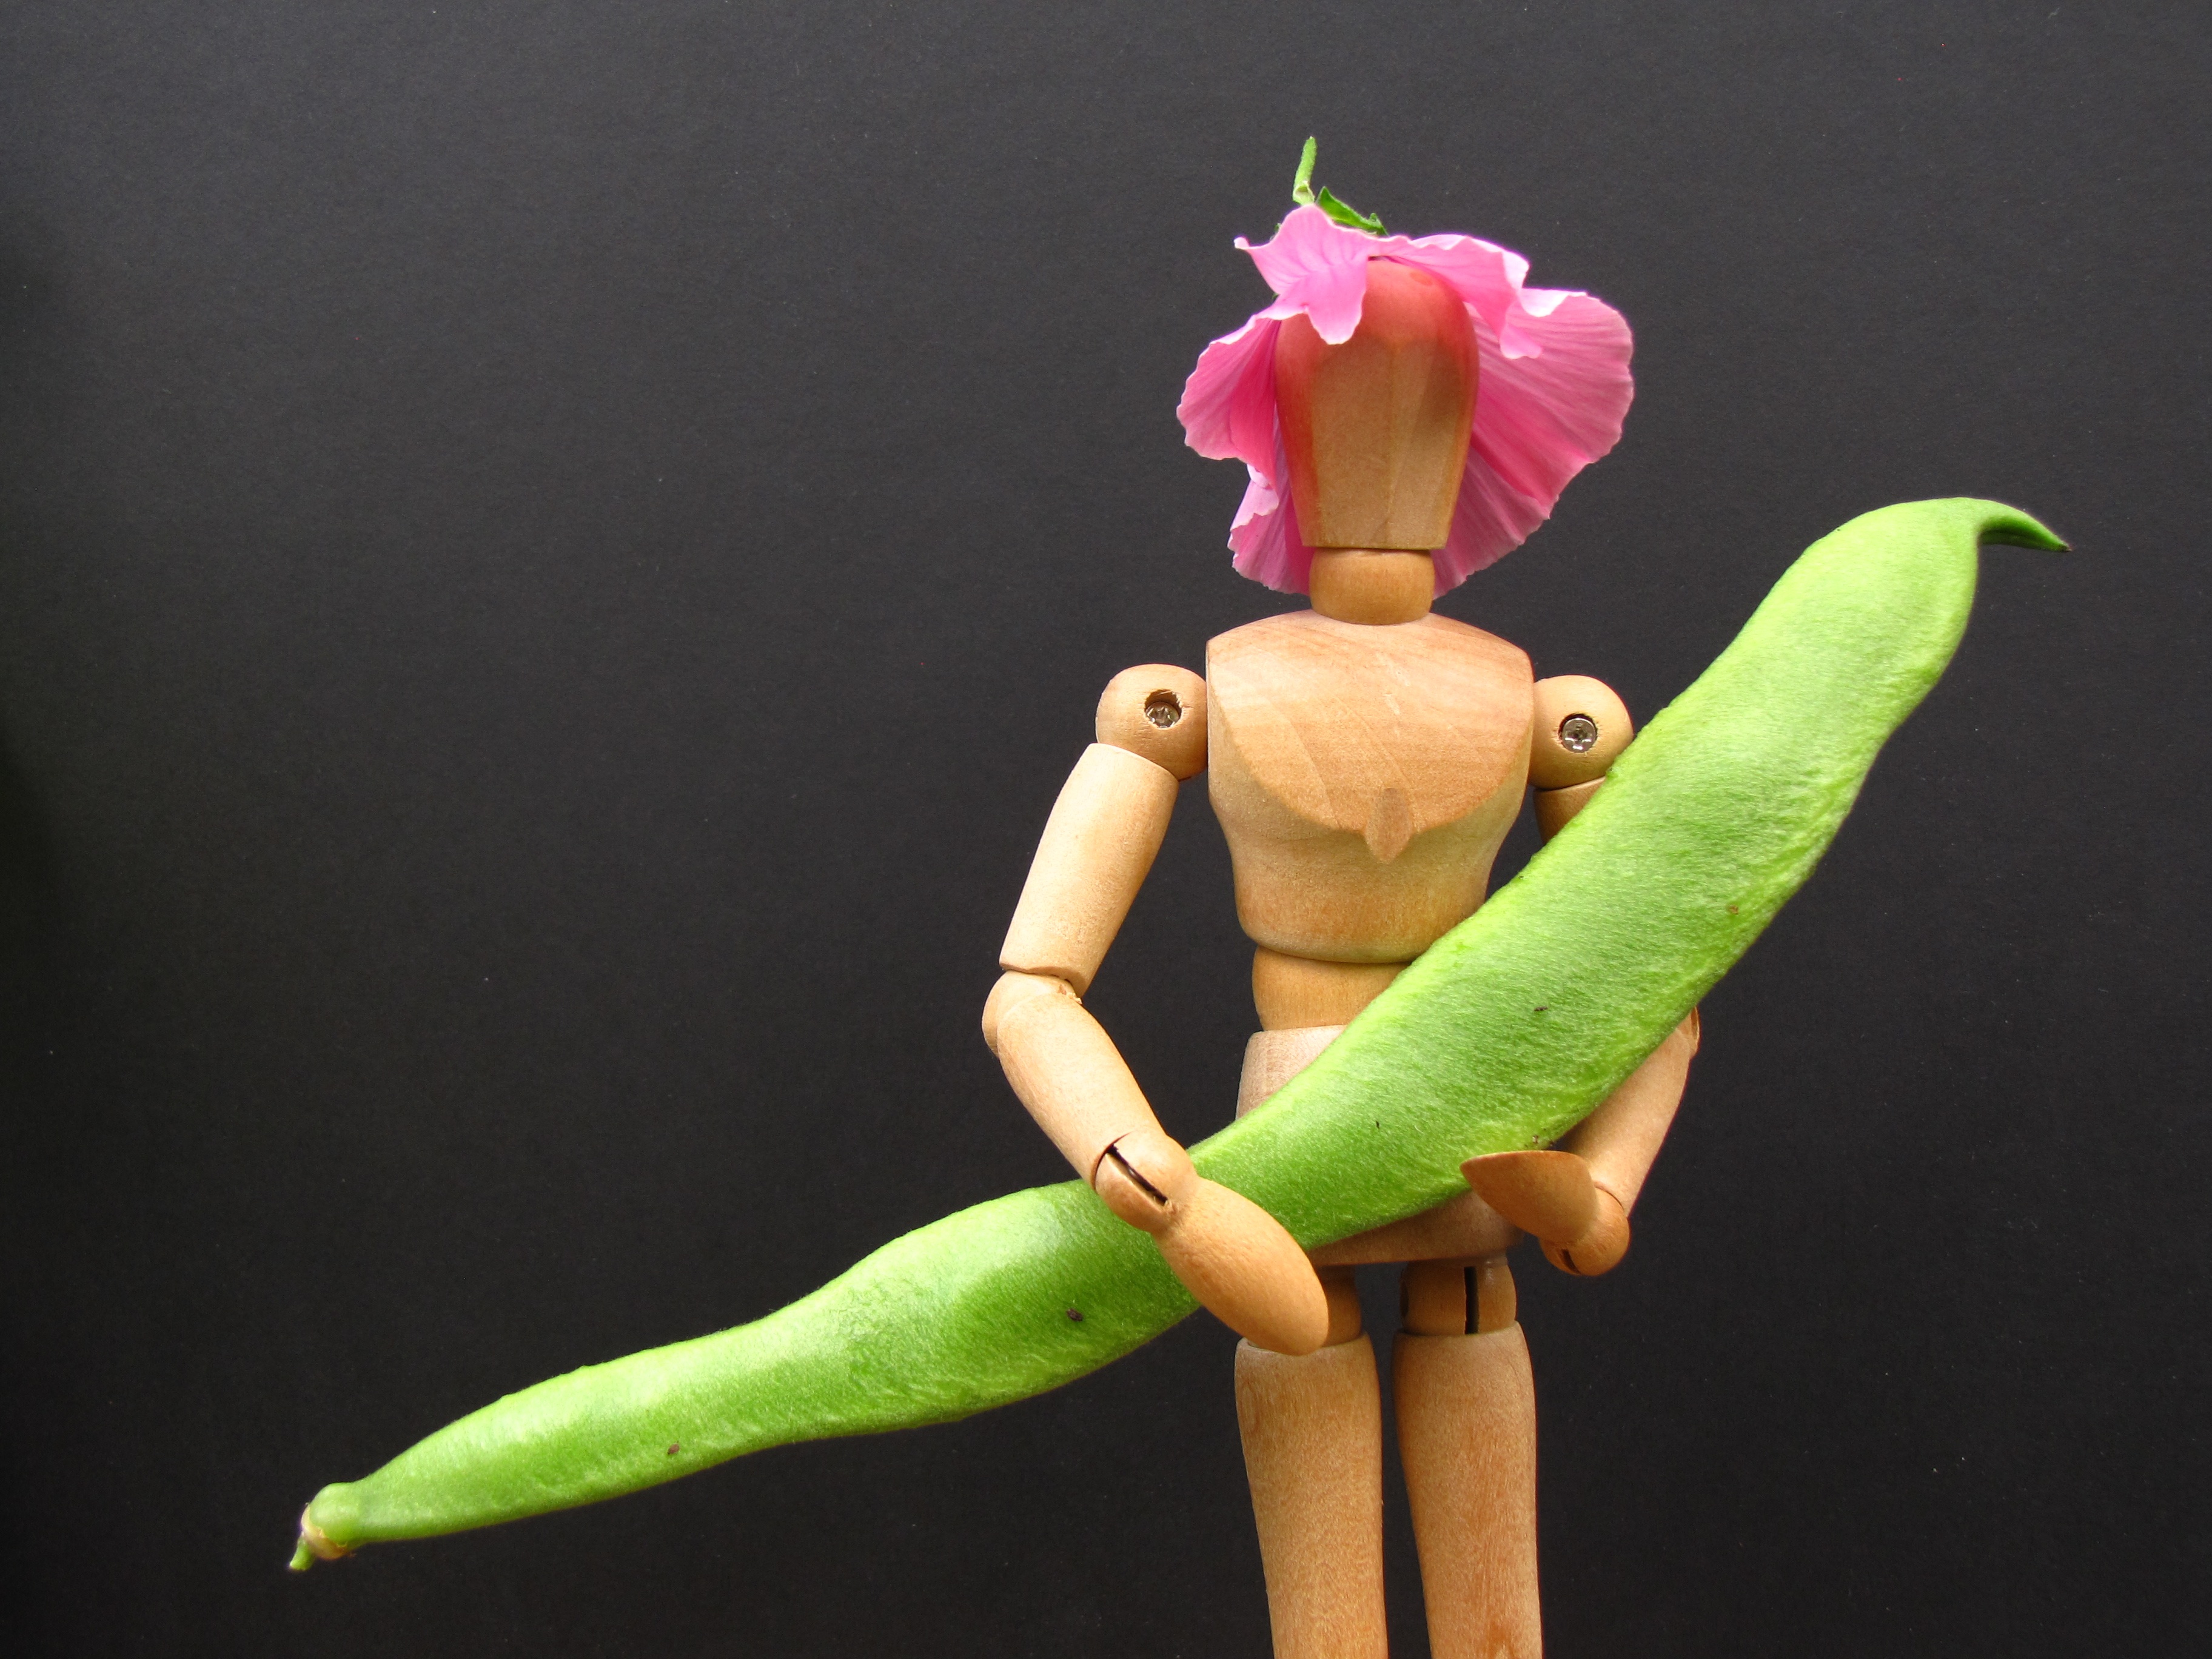
nature, plant, wood, flower, bean, environment, model, green, hat, fashion, agriculture, garden, toy, mannequin, art, figure, gardening, wooden, figurine, dummy, manikin, gardener, runner bean